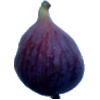
Label: fig